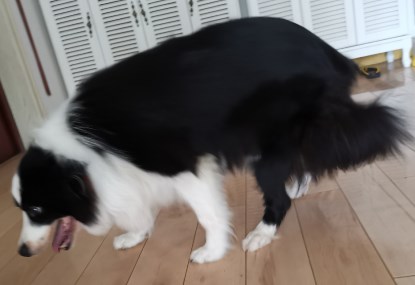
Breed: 2594-n000109-Border_collie